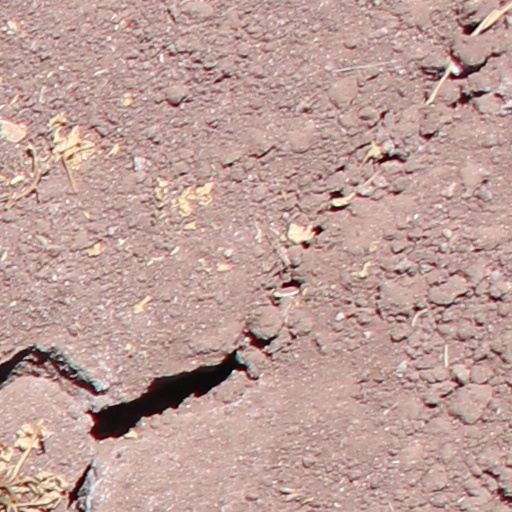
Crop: wheat